Alex Cintrón

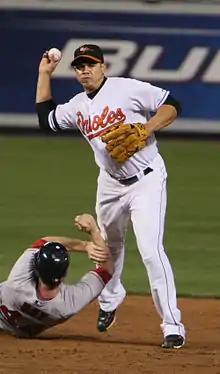
Cintrón with the Baltimore Orioles in 2008

Alexander Cintrón (born December 17, 1978) is a Puerto Rican former professional baseball infielder and current hitting coach for the Houston Astros of Major League Baseball (MLB). He played in MLB for the Arizona Diamondbacks, Chicago White Sox, Baltimore Orioles, and Washington Nationals.